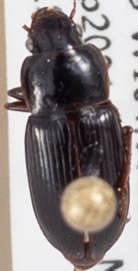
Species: Harpalus desertus
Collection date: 2021-09-01
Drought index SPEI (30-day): -1.166
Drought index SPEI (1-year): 0.17
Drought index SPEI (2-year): -0.51